King, Ontario

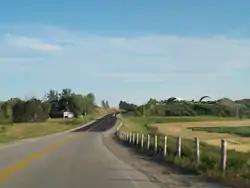
Highway 27 bypass north of Schomberg

The majority of King is located on the Oak Ridges Moraine, which is the origin for the headwaters of many rivers throughout its extent, including the Humber River in King. Numerous interconnected provincially and regionally significant areas are located in the township. The most prominent are seven Areas of Natural and Scientific Interest, and the wetland complexes adjacent to or within those areas.